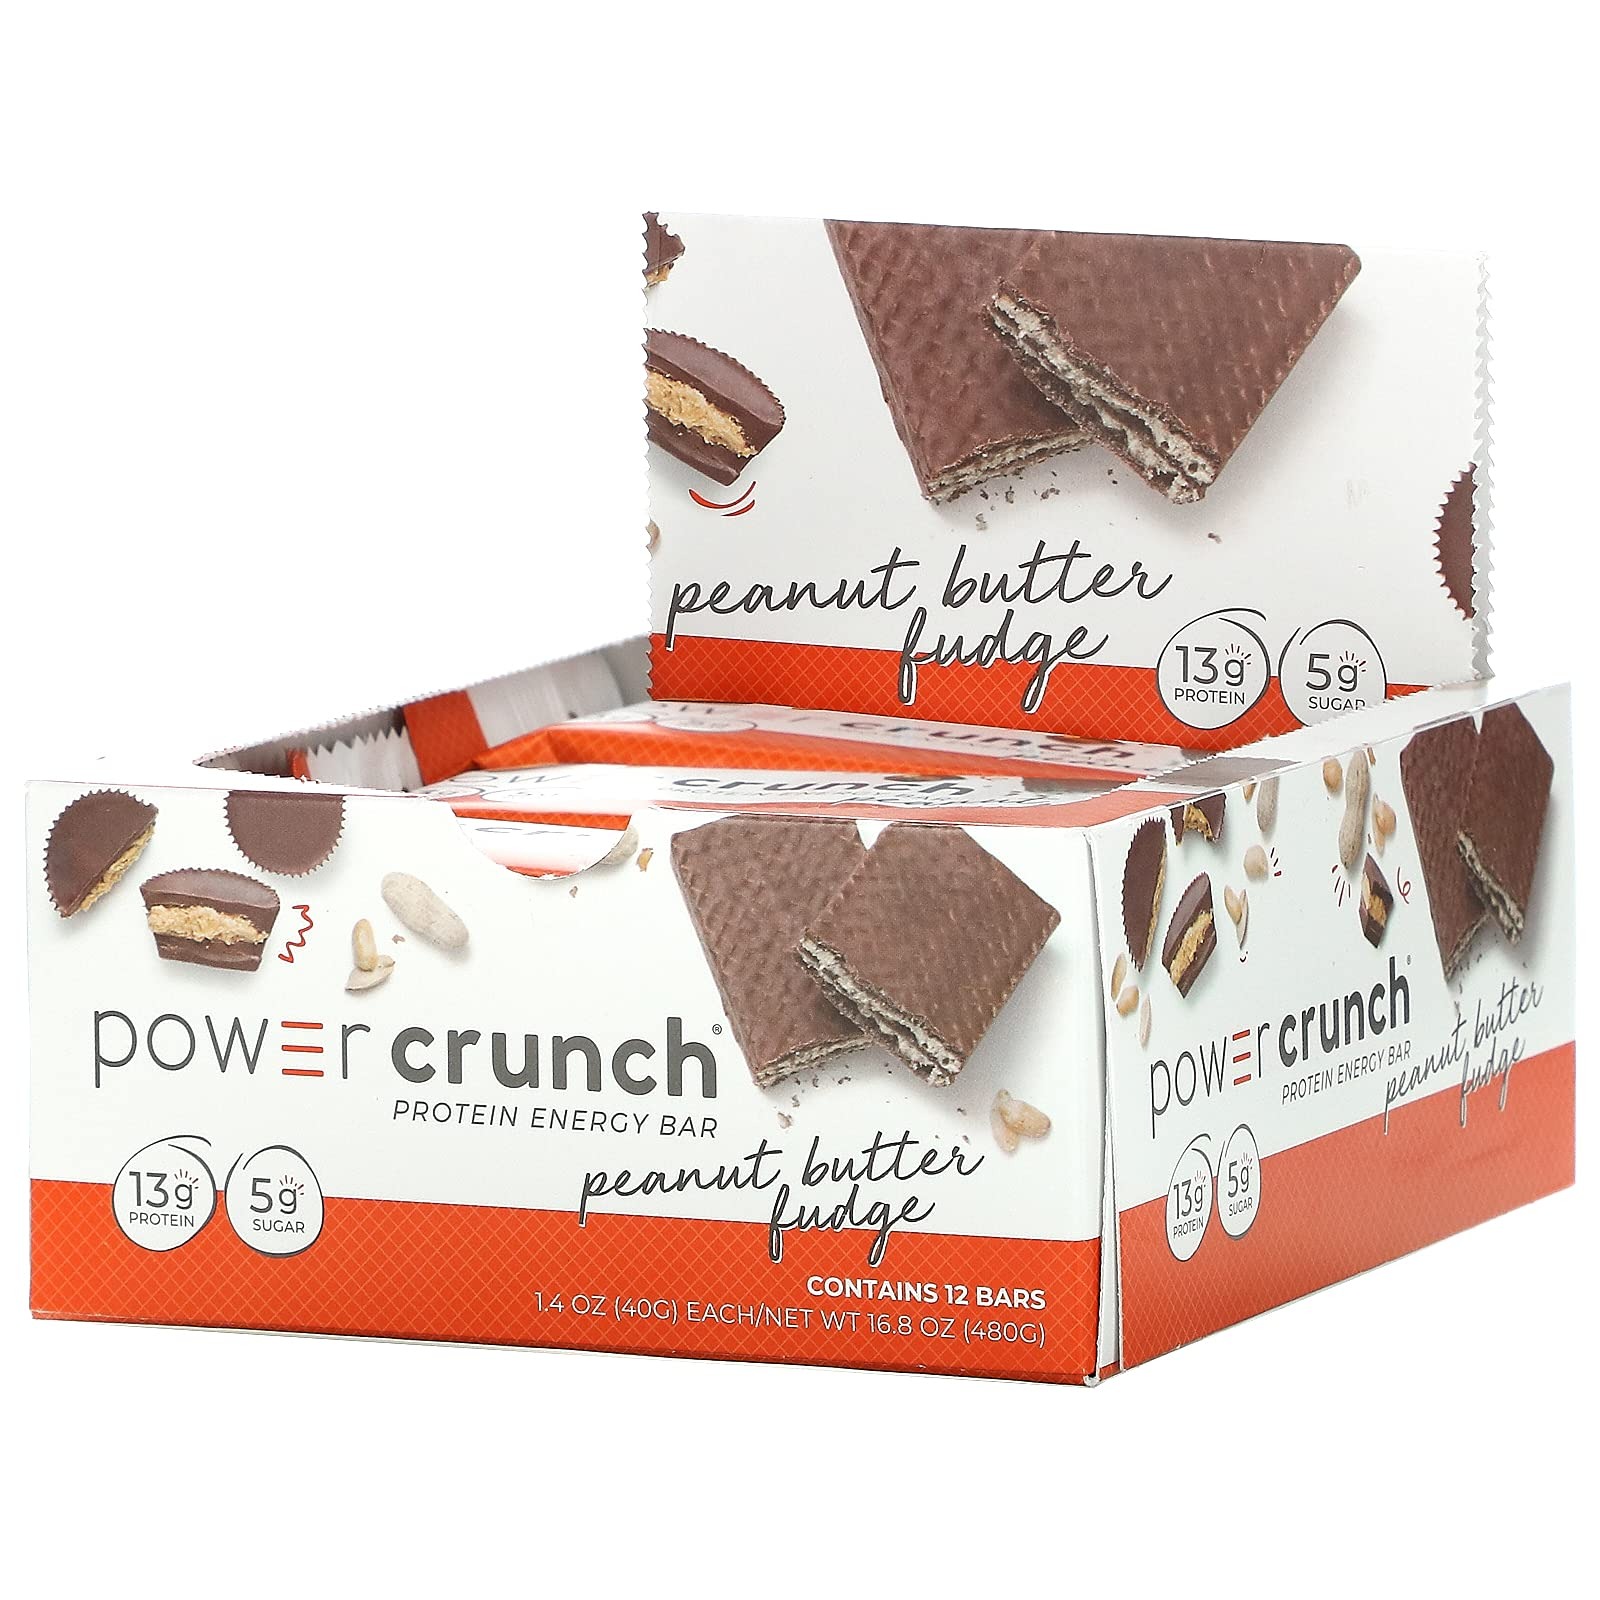
Item Name: BNRG, Power Crunch Protein Energy Bar, Peanut Butter Fudge, 12 Bars, 1.4 oz (40 g) Each
Value: 12.0
Unit: Count

Price: 20.445